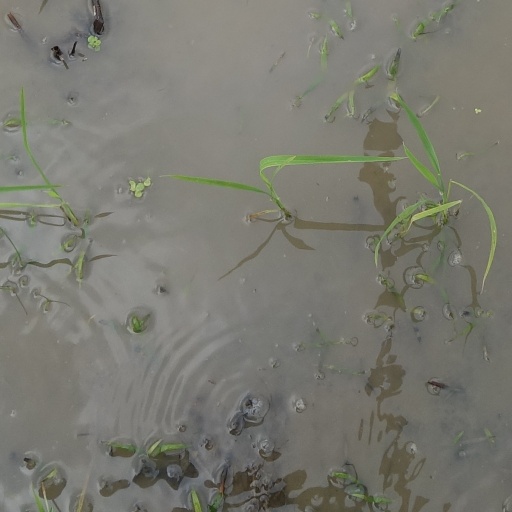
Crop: rice